Nick Acocella

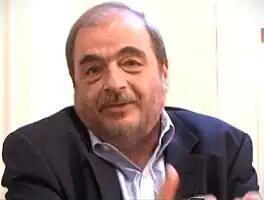
Acocella in 2011

Nicholas Acocella (February 7, 1943 – June 20, 2020) was an American political journalist and author. He was the editor and publisher of "Politifax", a weekly newsletter about New Jersey politics. From 2015 he was the host of the NJTV show "Pasta & Politics".